James H. Flatley

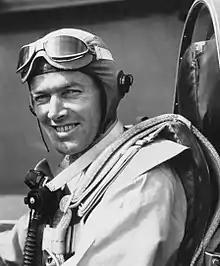
Flatley [then Commander] in the cockpit of a Grumman F6F-3 Hellcat on board USS "Yorktown" (CV-10), October 1943

Vice Admiral James Henry Flatley Jr. (June 17, 1906 – July 9, 1958) was a World War II naval aviator and tactician for the United States Navy (USN). He became a fighter ace credited with shooting down six enemy aircraft in aerial combat.